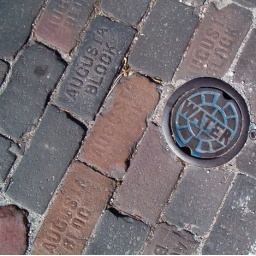
Maybe the blue one is for cold water...except there is no cold water in Florida